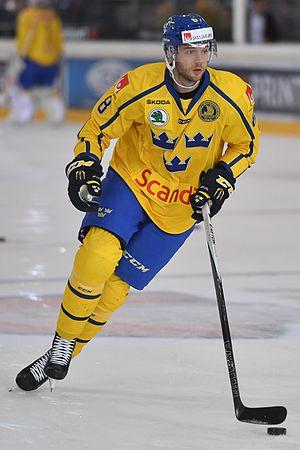
David Rundblad est un joueur professionnel suédois de hockey sur glace. Il évolue au poste de défenseur.